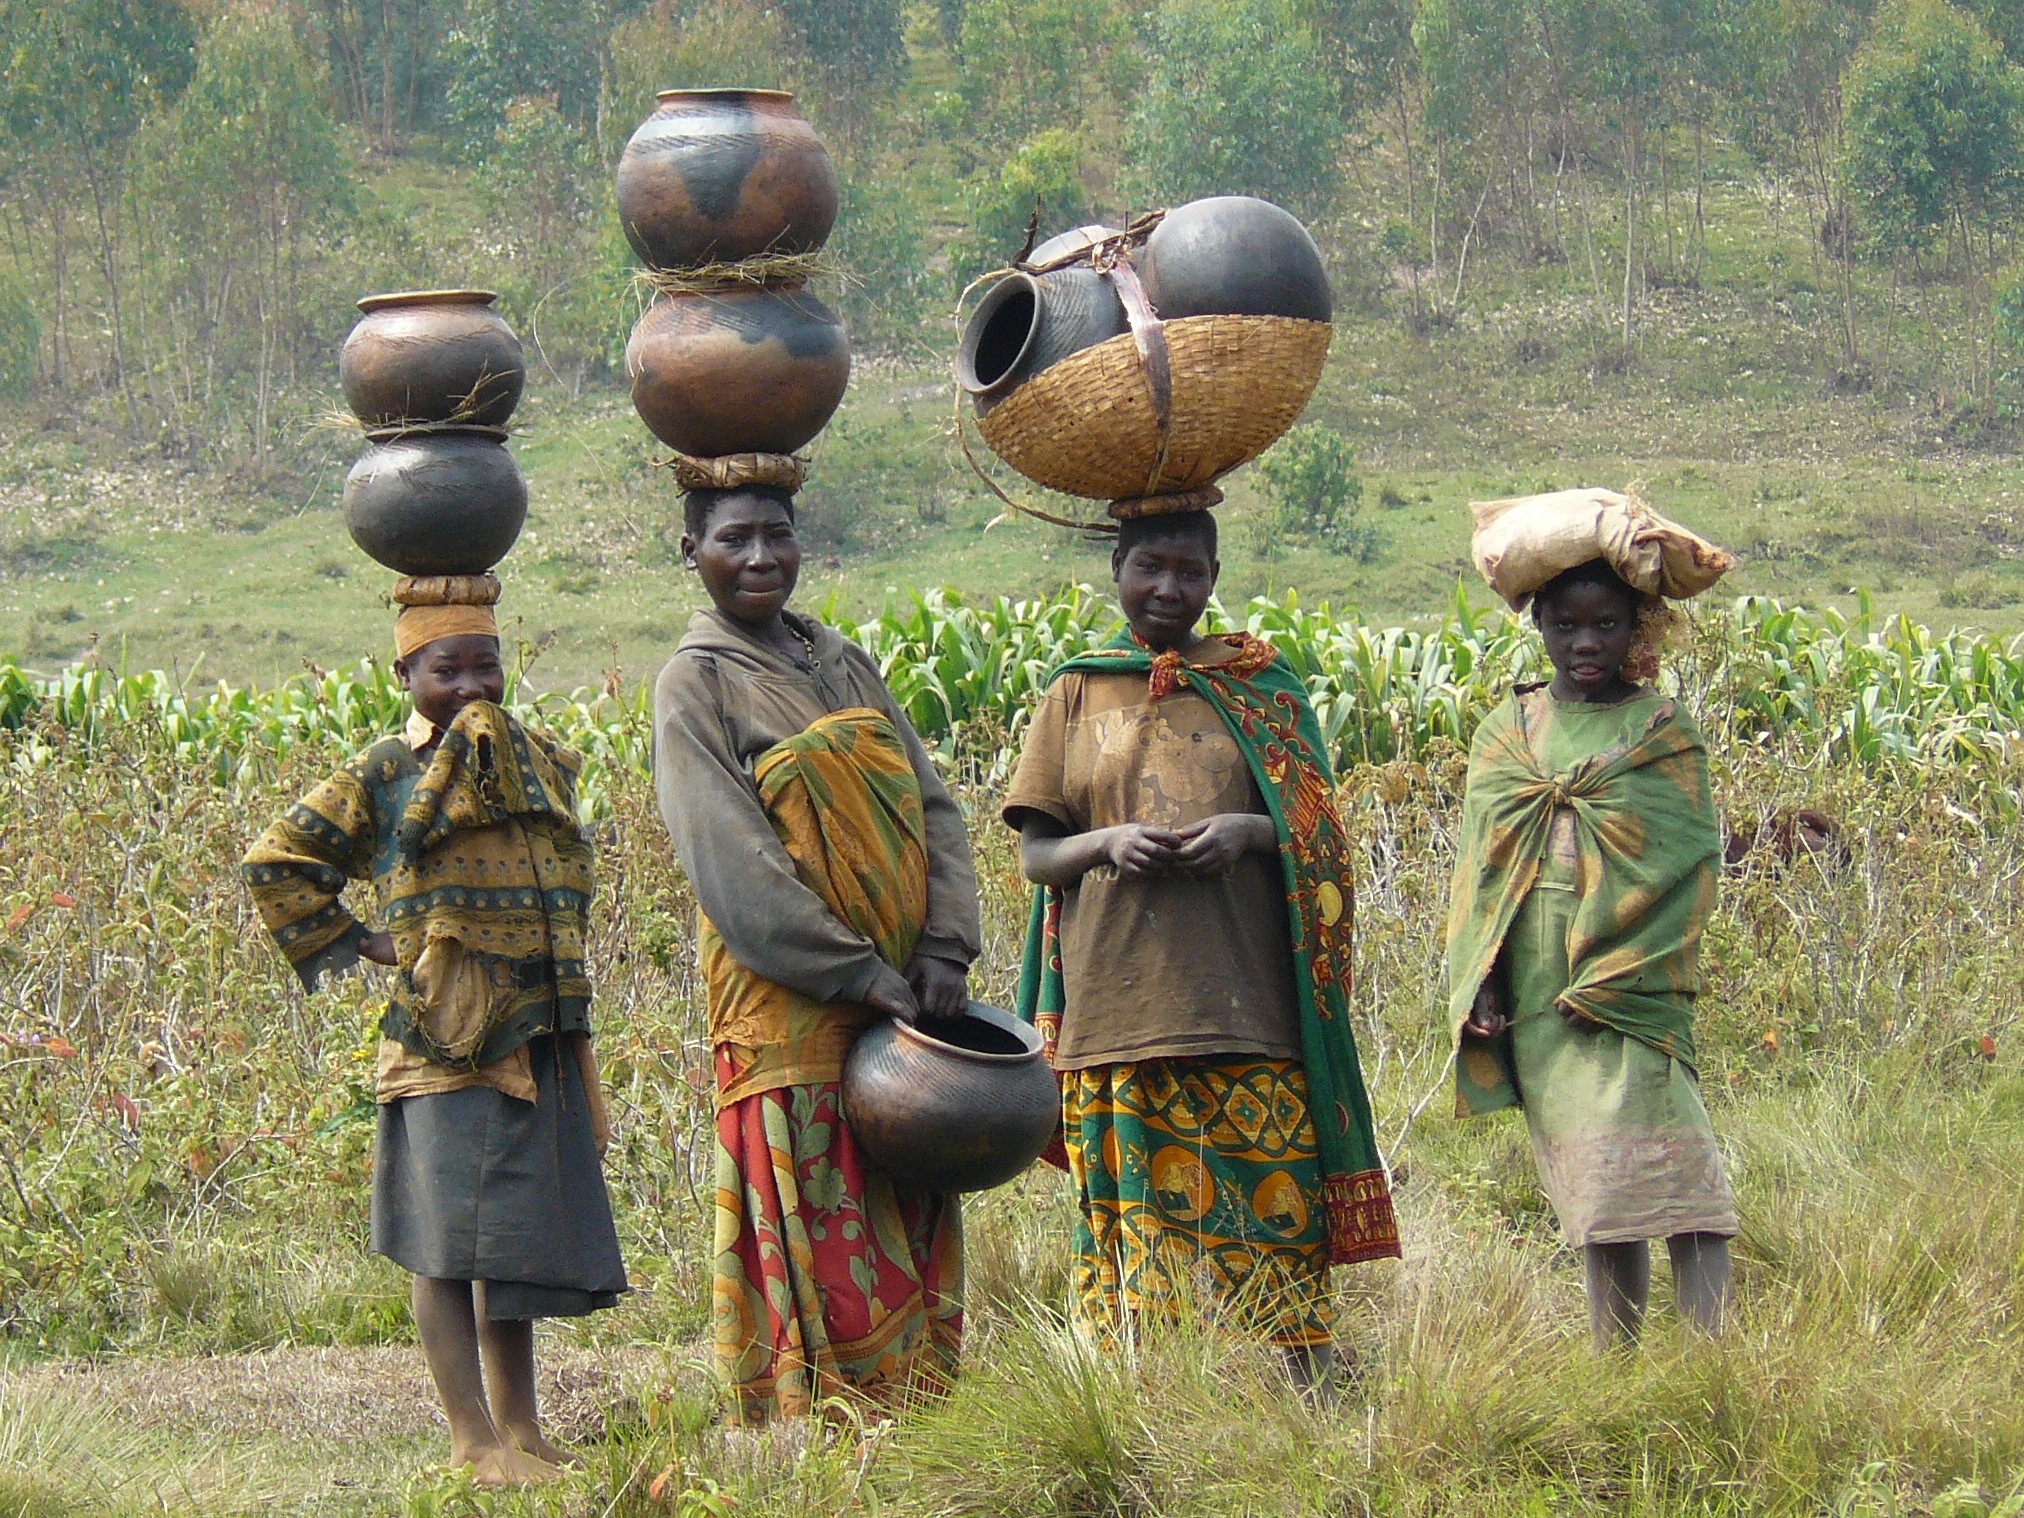
person, people, looking, soldier, africa, profession, agriculture, tribe, women, watching, african, traditional, middle ages, troop, pots, infantry, batwa, kiganda, muramvya